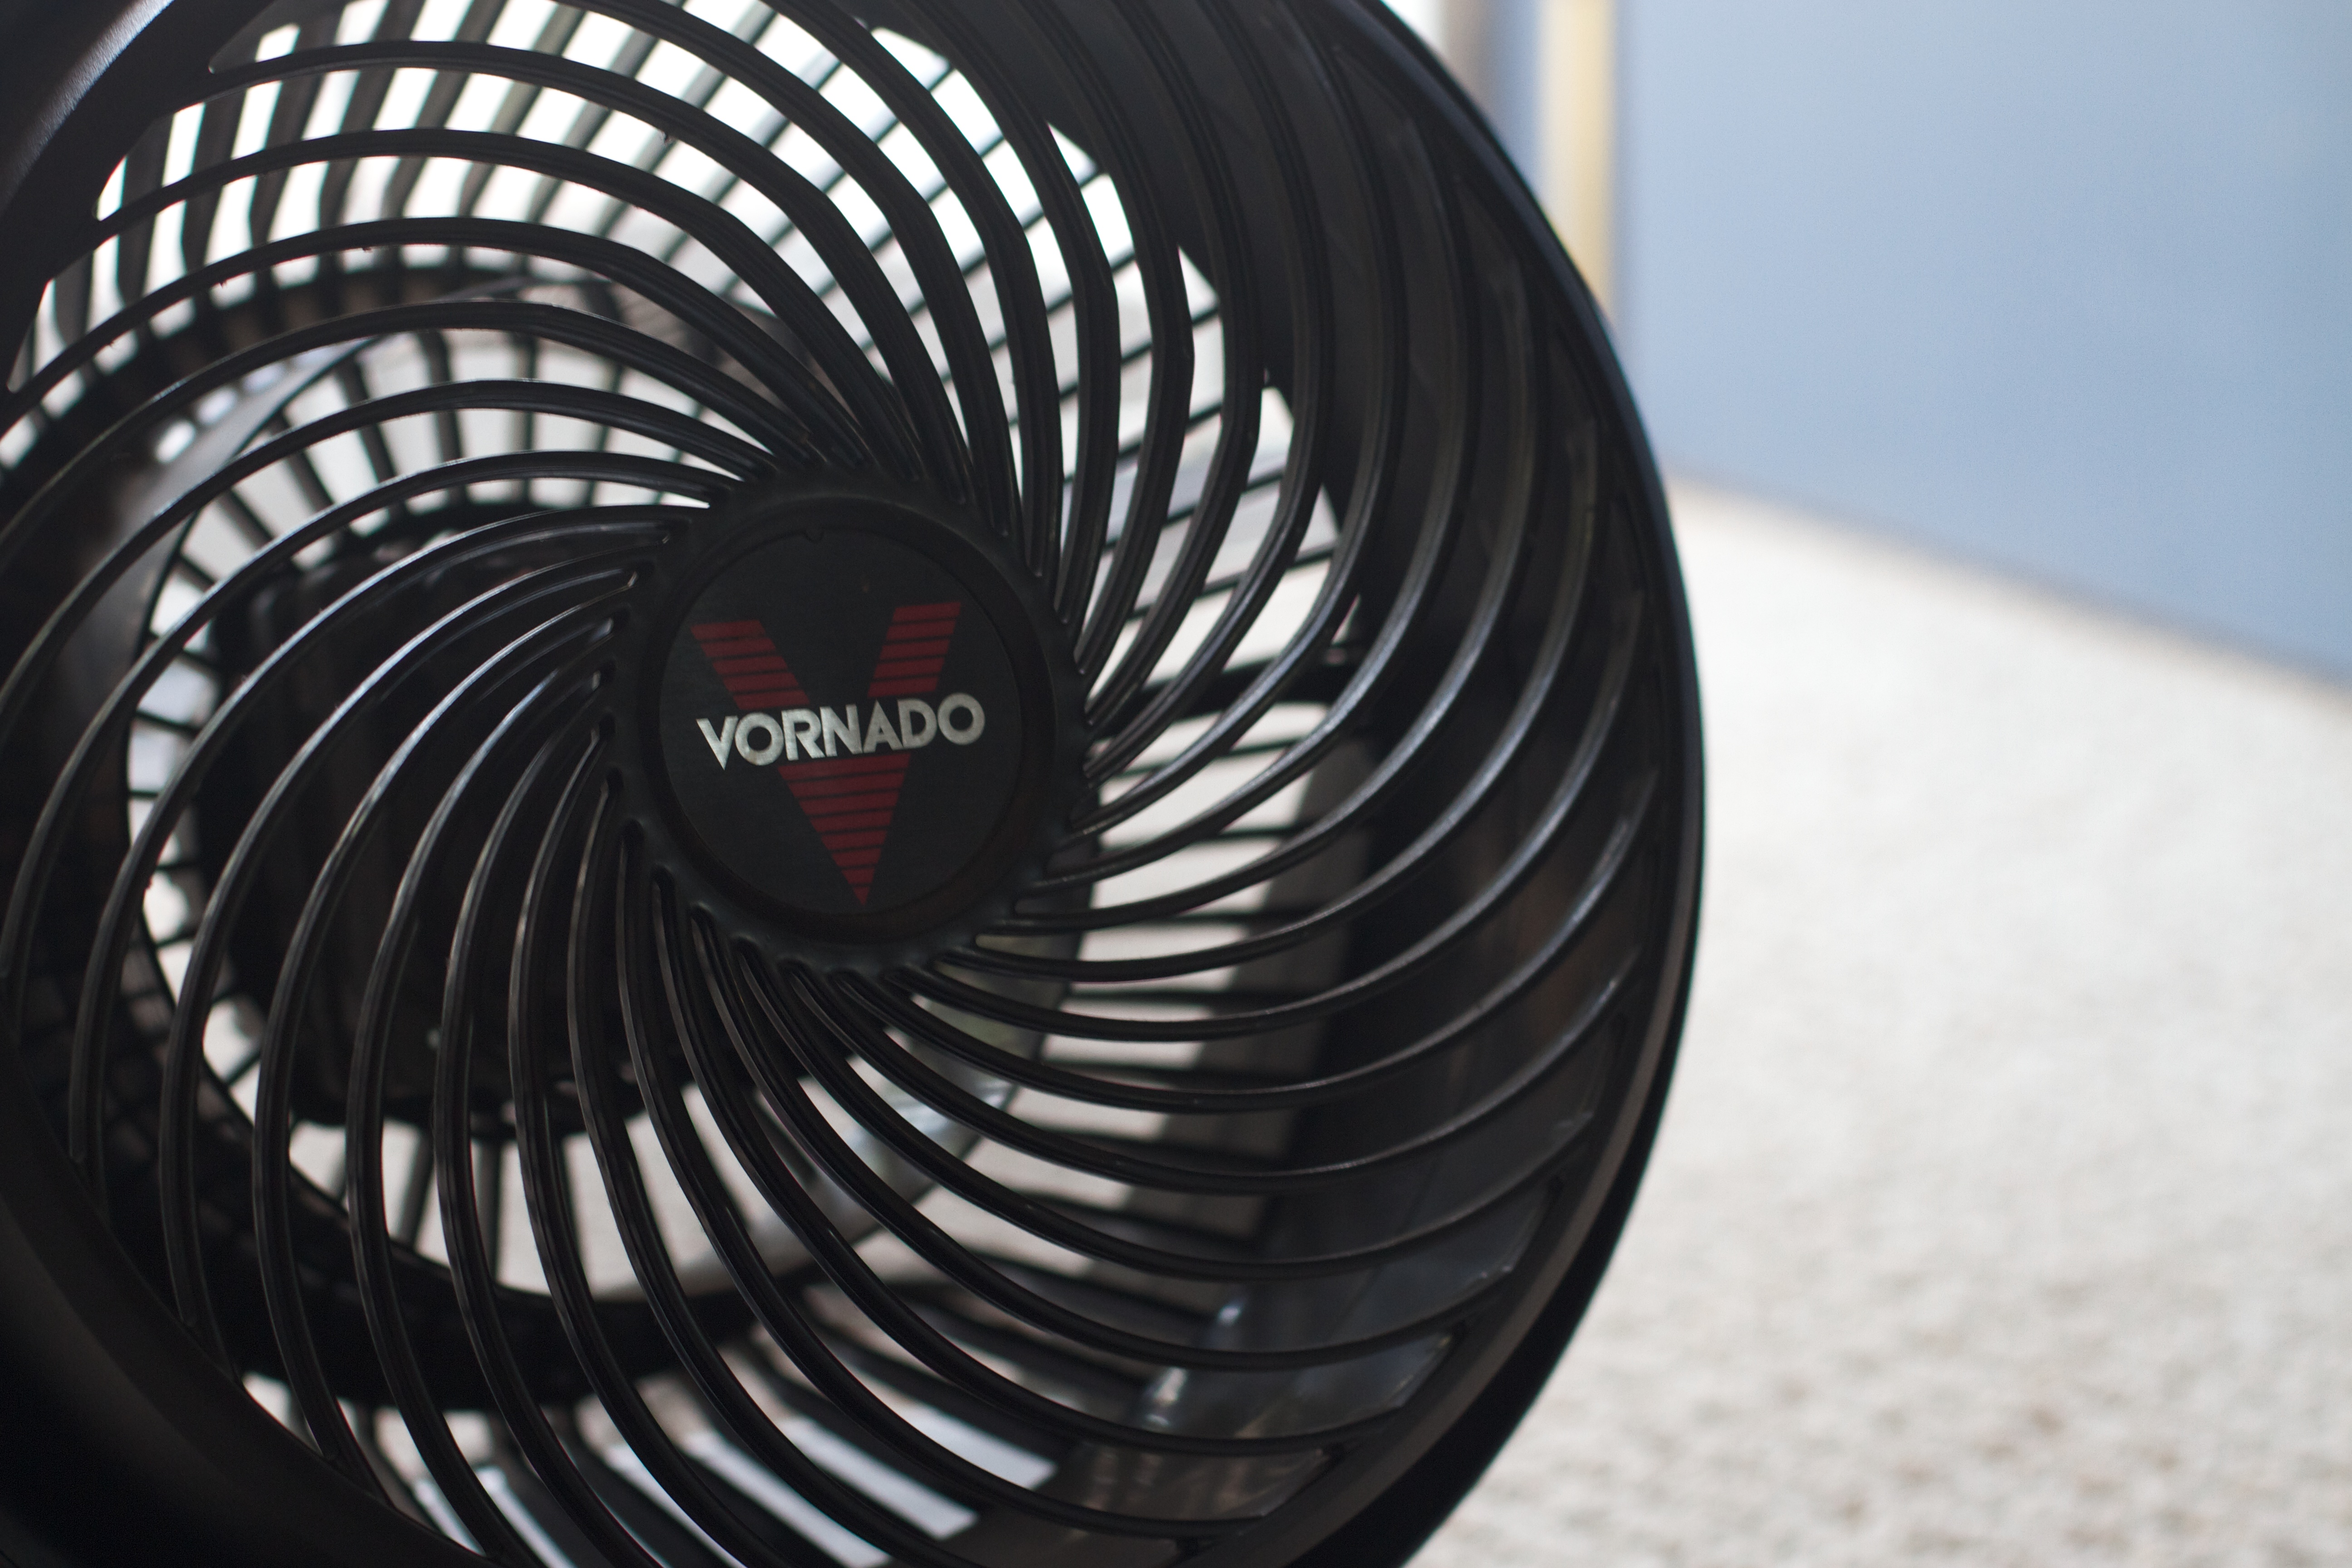
wheel, spiral, spoke, tire, rim, automotive tire, aircraft engine, electronics accessory